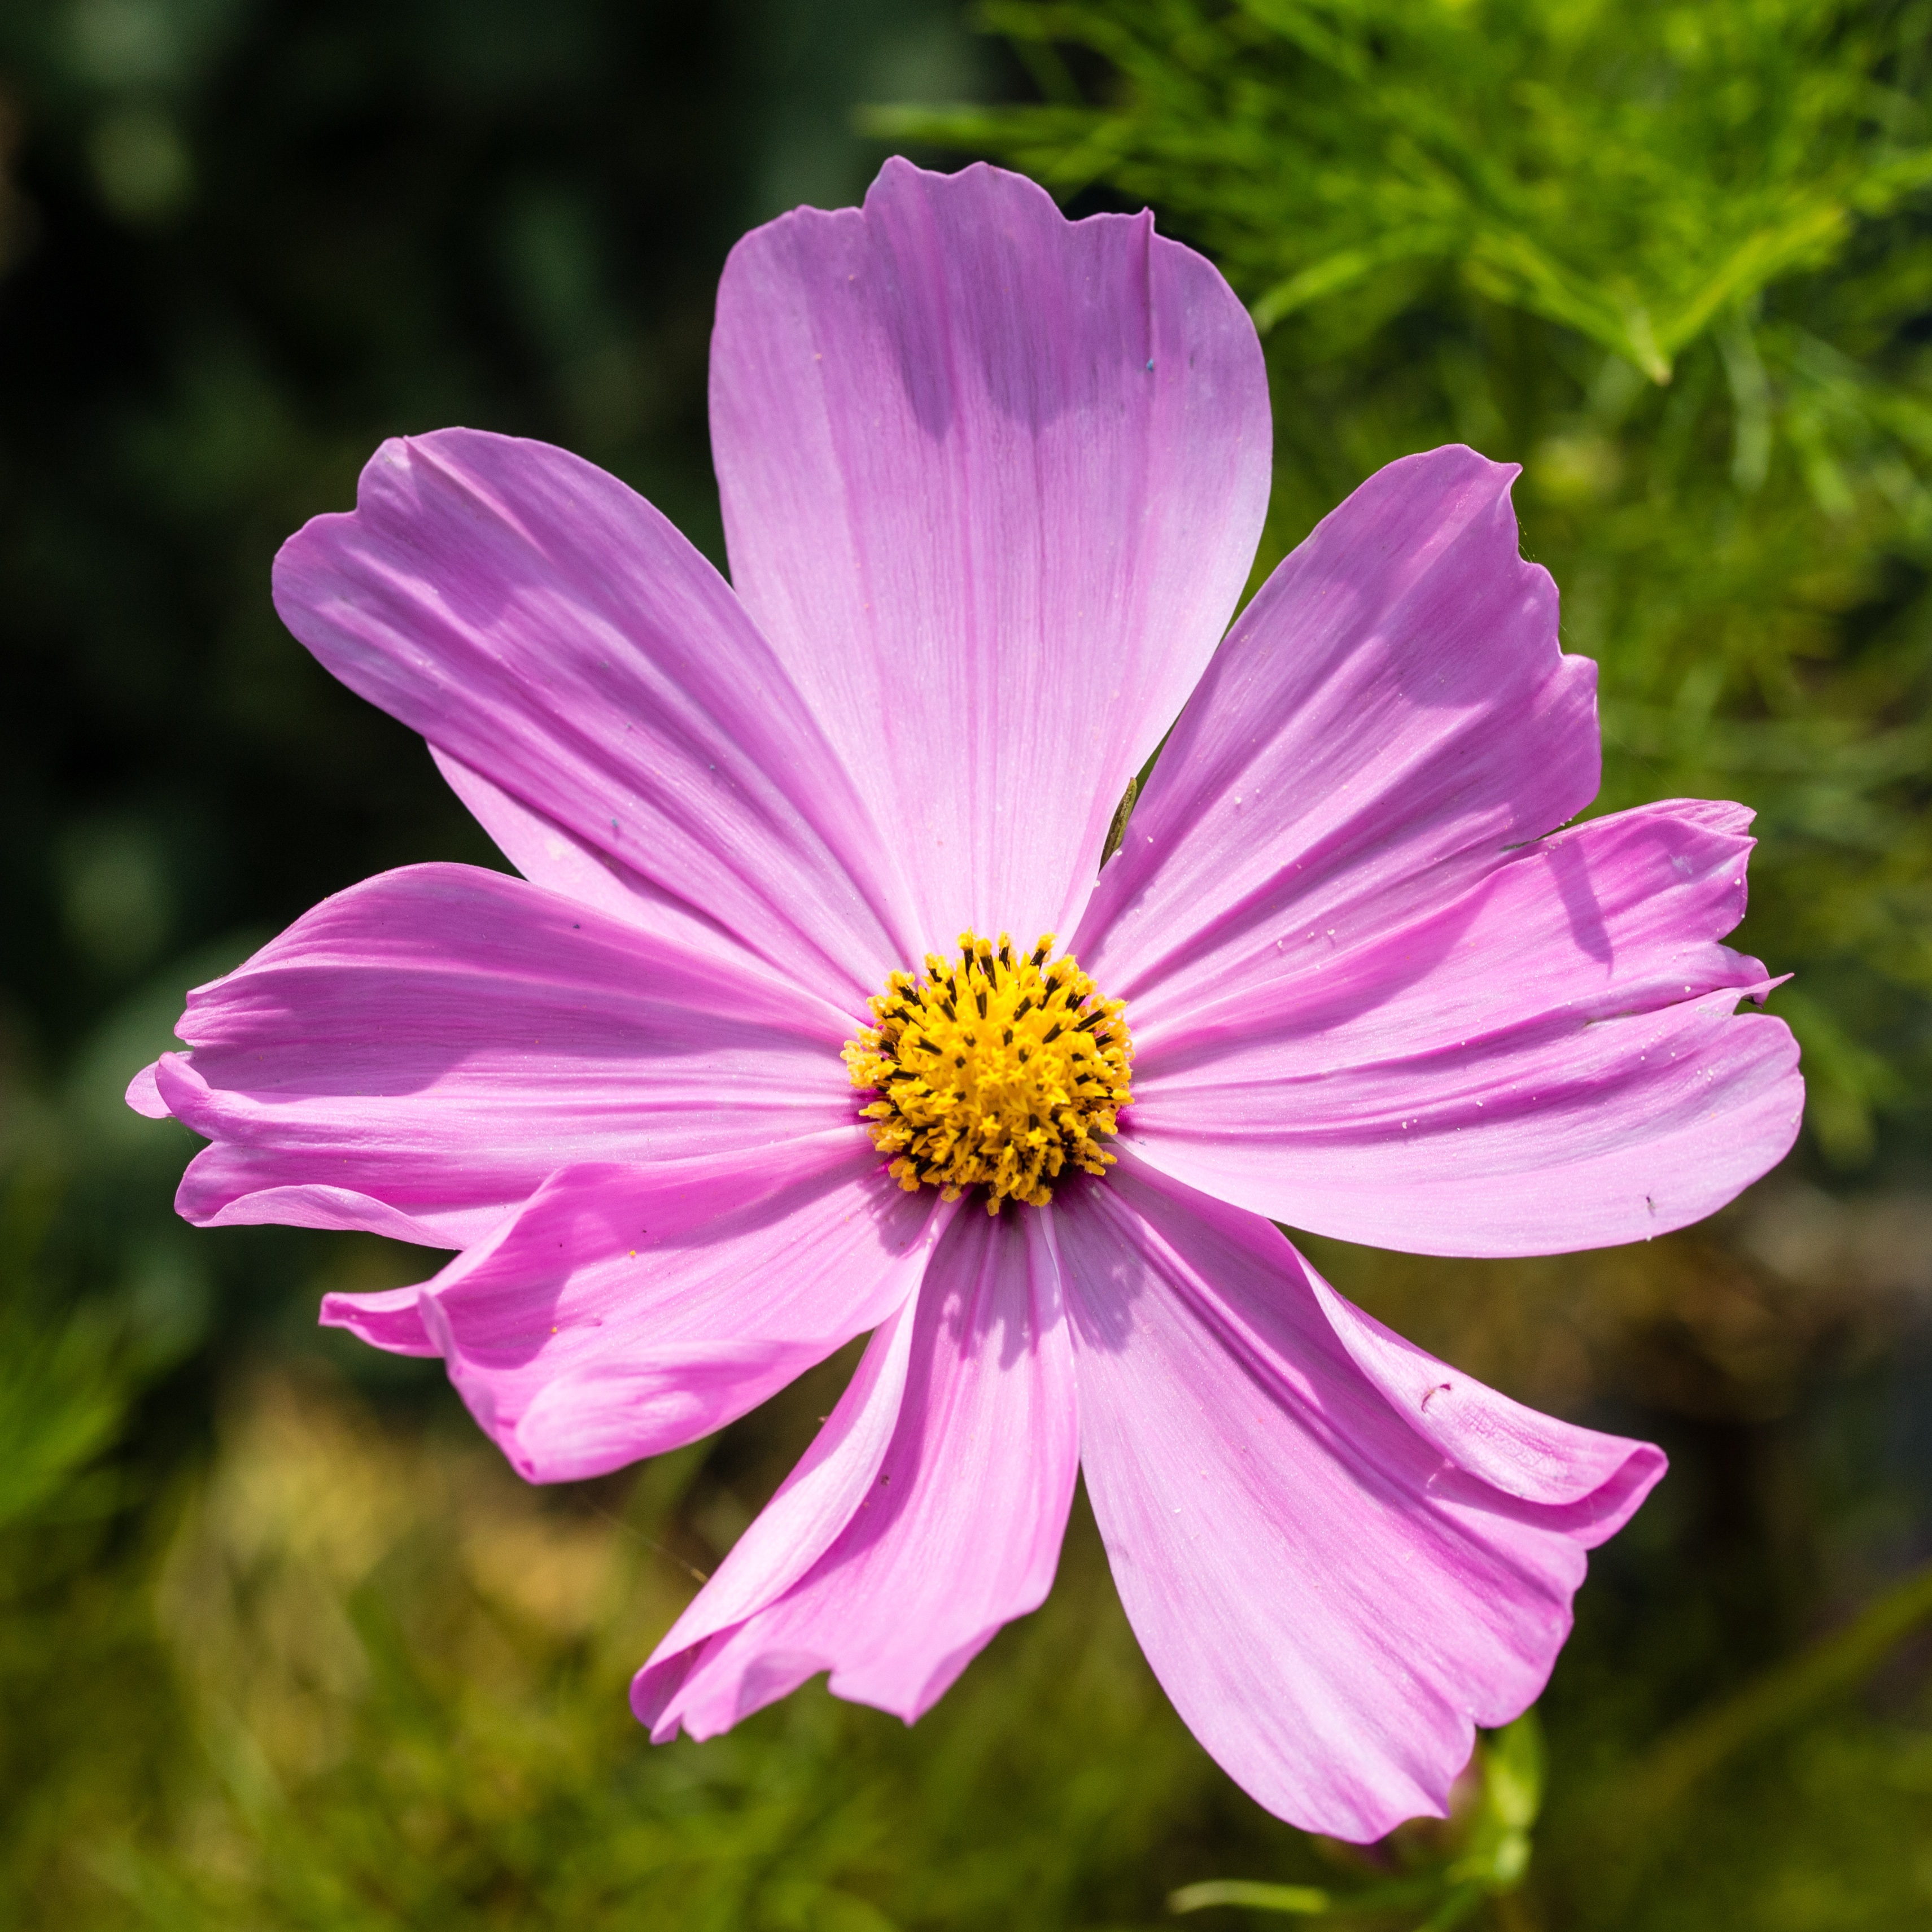
blossom, plant, cosmos, flower, purple, petal, spring, botany, garden, flora, wildflower, macro photography, flowering plant, daisy family, annual plant, land plant, garden cosmos